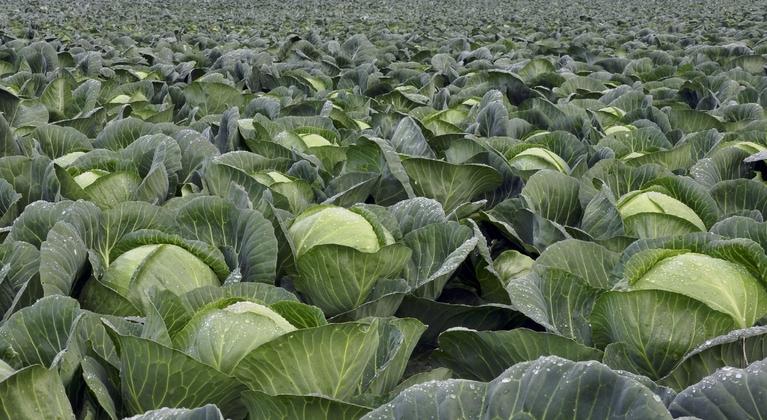
Shamba kubwa limepandwa kwa safu za kabichi zenye majani makubwa ya kijani kibichi, zikionyesha uzalishaji wa kiwango kikubwa kwa mpangilio wa kitaalamu. Mimea imepangwa kwa mstari nadhifu, ikiashiria matumizi ya teknolojia ya kisasa, kama mashine za kupanda na mbolea.